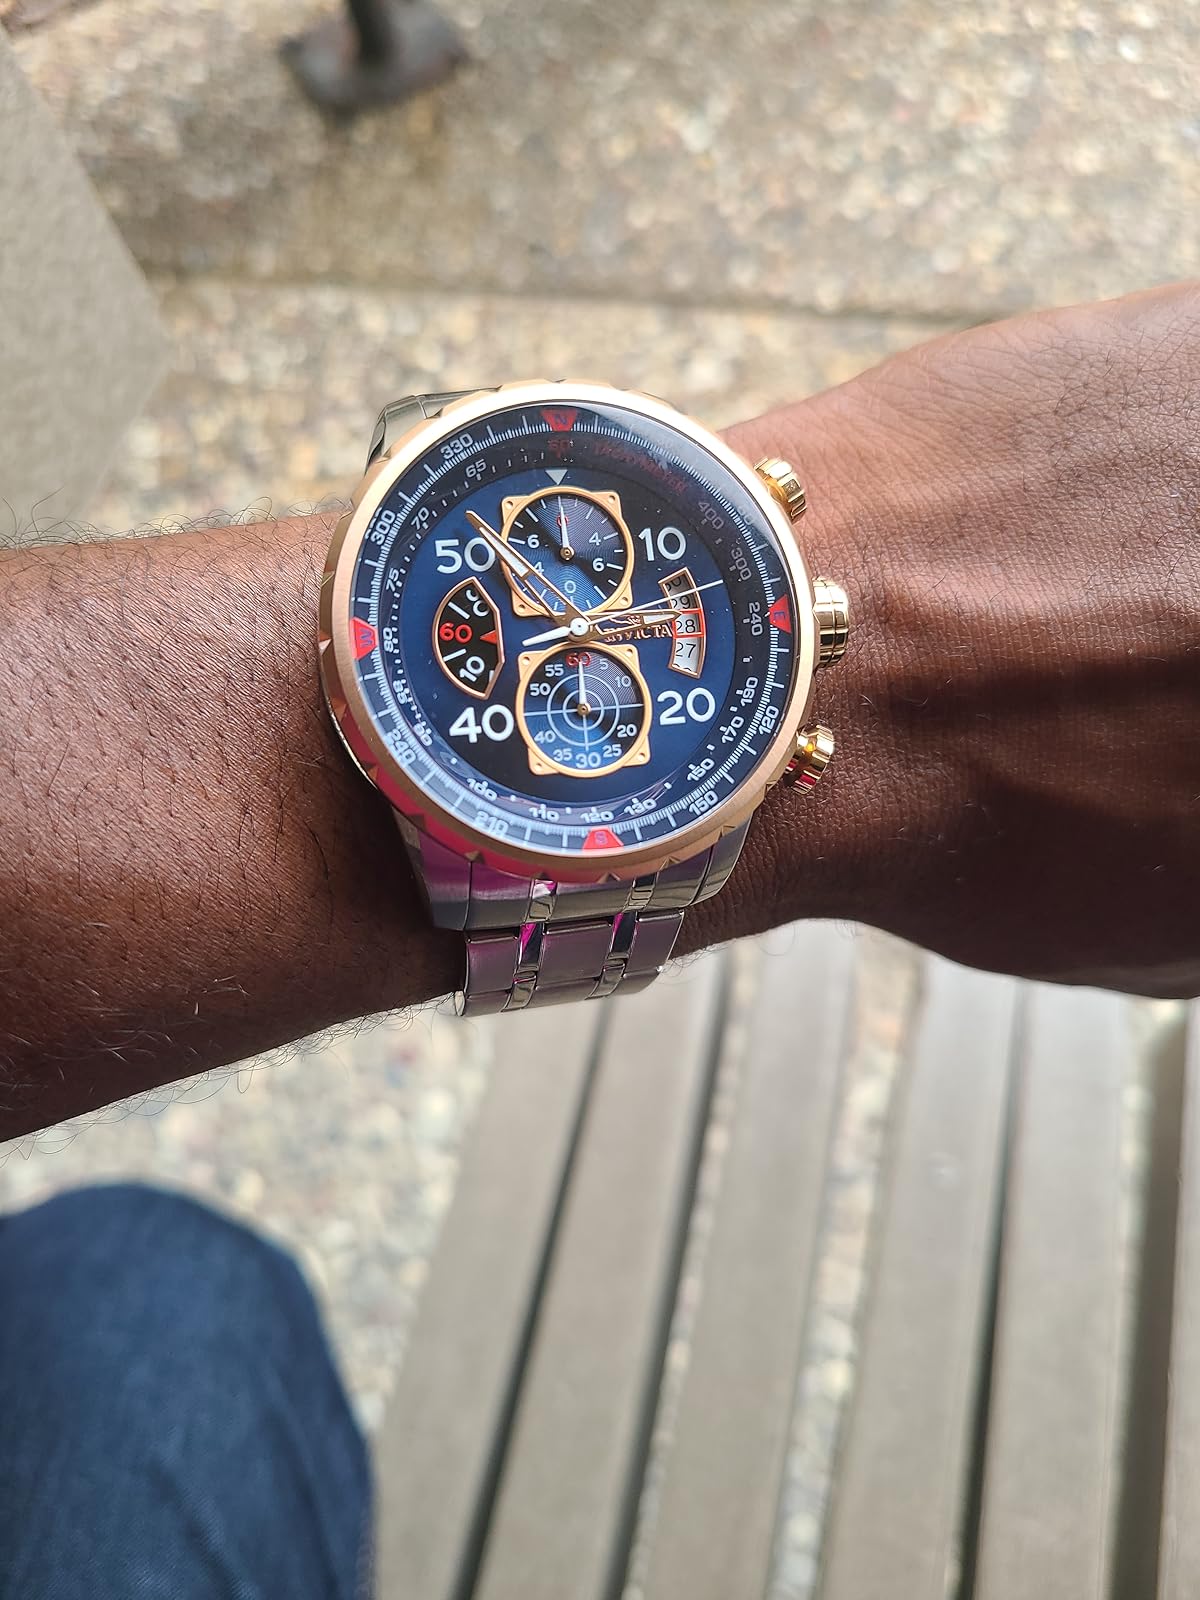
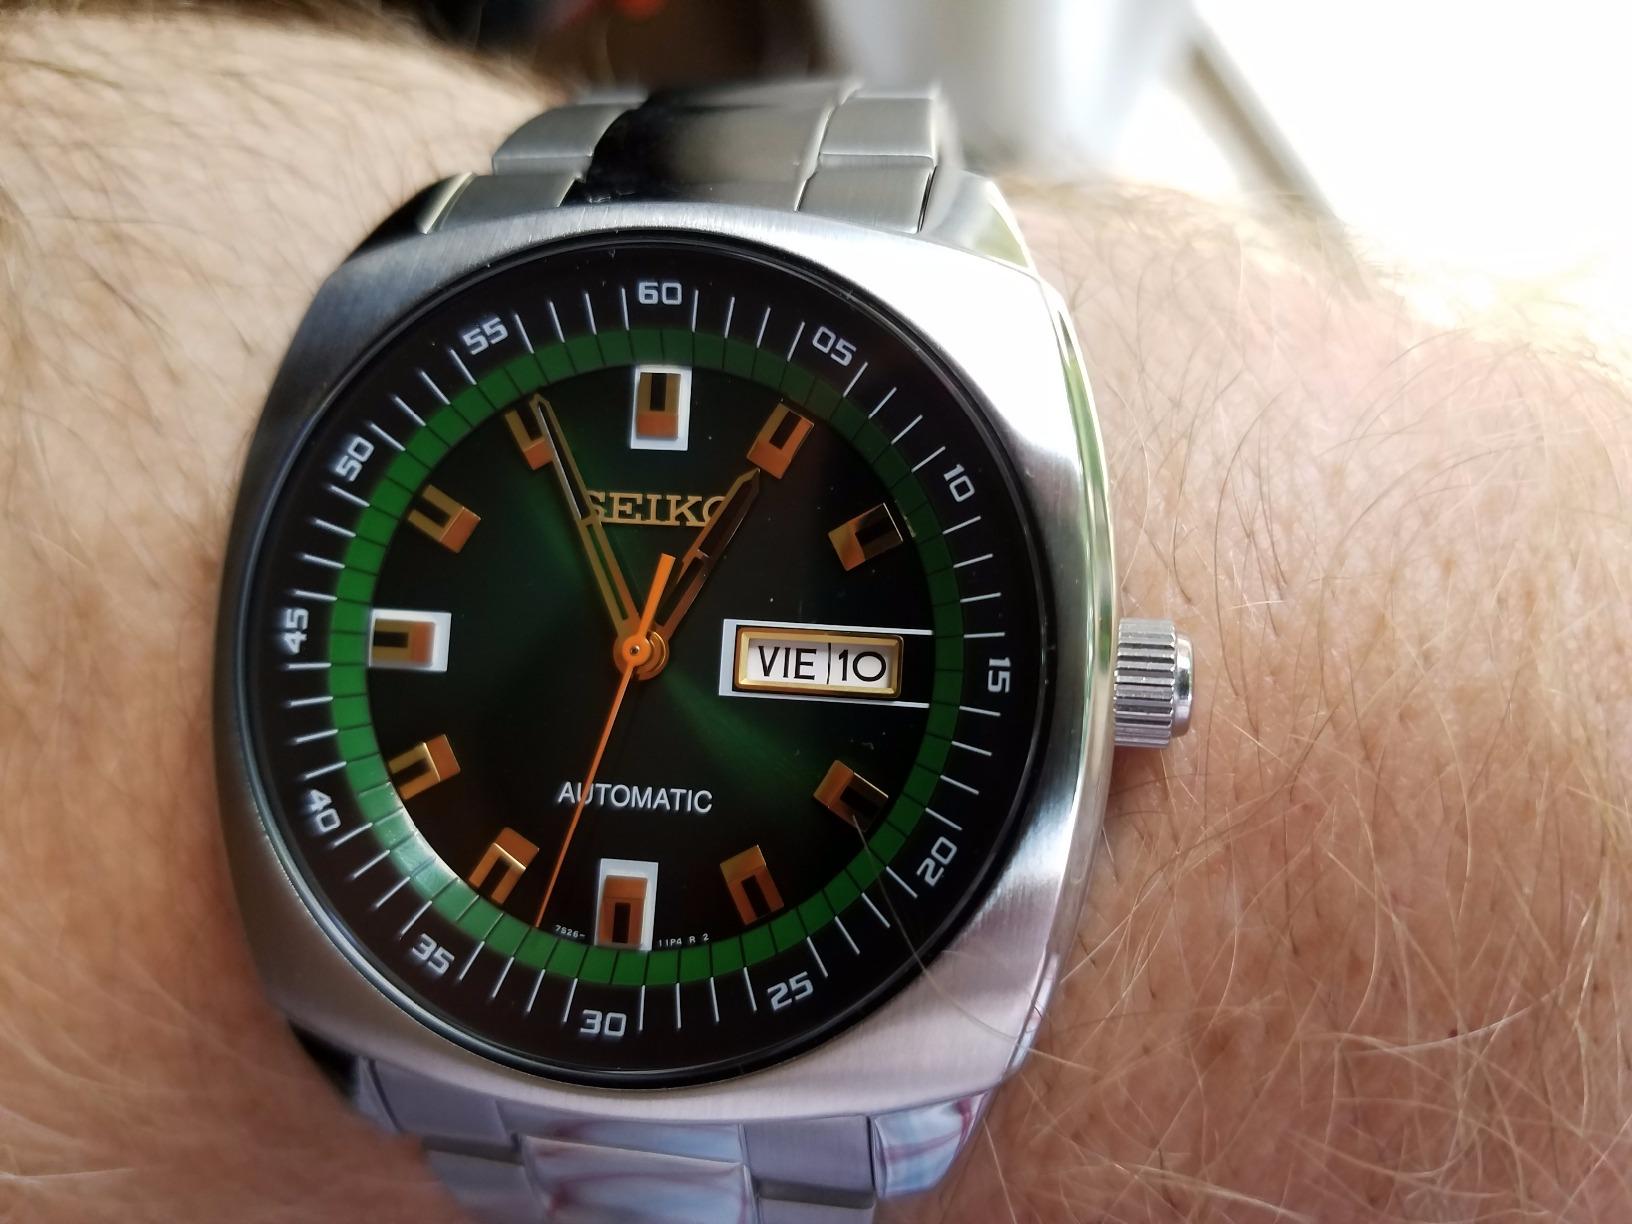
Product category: accessories_watch
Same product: no